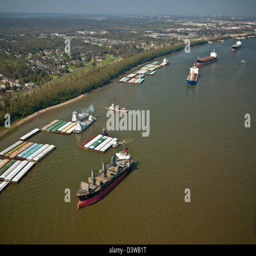
aerial view of barge and ship traffic transporting cargo